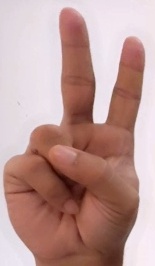
ASL sign: V